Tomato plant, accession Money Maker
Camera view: vertical (180 deg); turntable rotation: 180 degrees
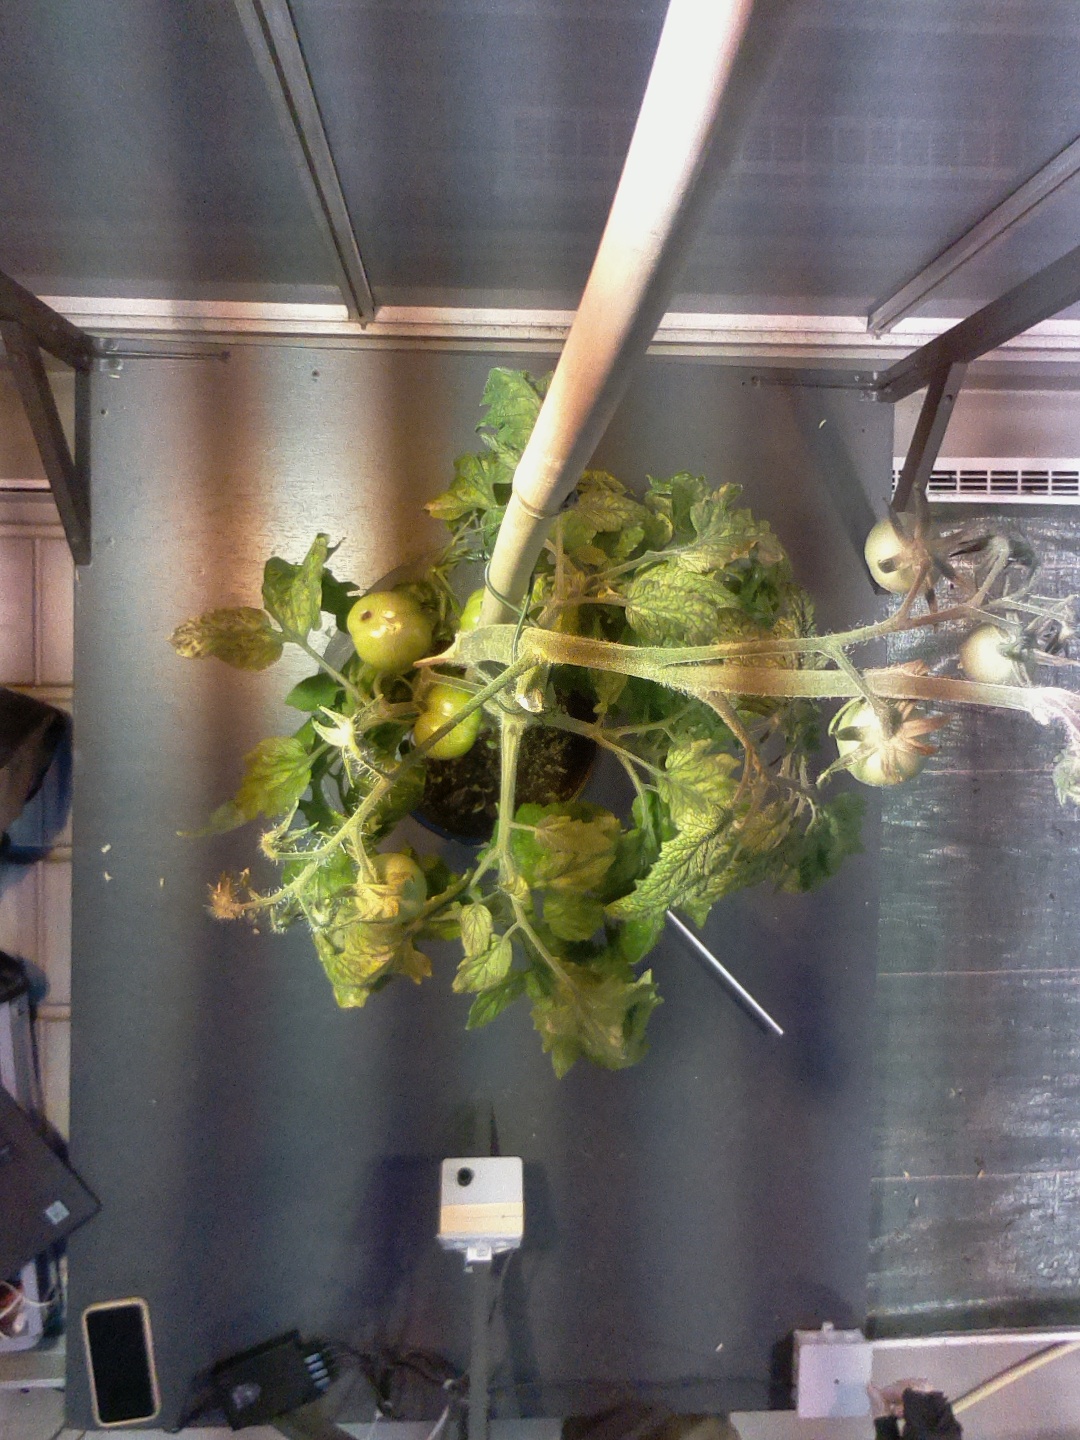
BBCH growth stage 76: 60%-70% of final fruit size